Bedlam (1996 video game)

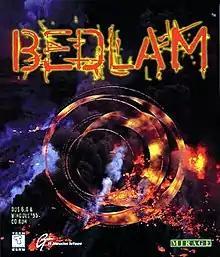

Bedlam is a 1996 run and gun video game developed by Mirage and published by GT Interactive for DOS, Windows, Mac OS, and PlayStation.